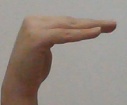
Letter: haa